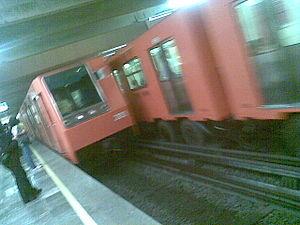
Le NM-79 est un matériel roulant sur pneumatiques utilisé dans le métro de Mexico sur les lignes 3, 6, 7, 8 et 9, pour un total de 58 rames. Il a aussi servi sur la ligne 4 en 1981.